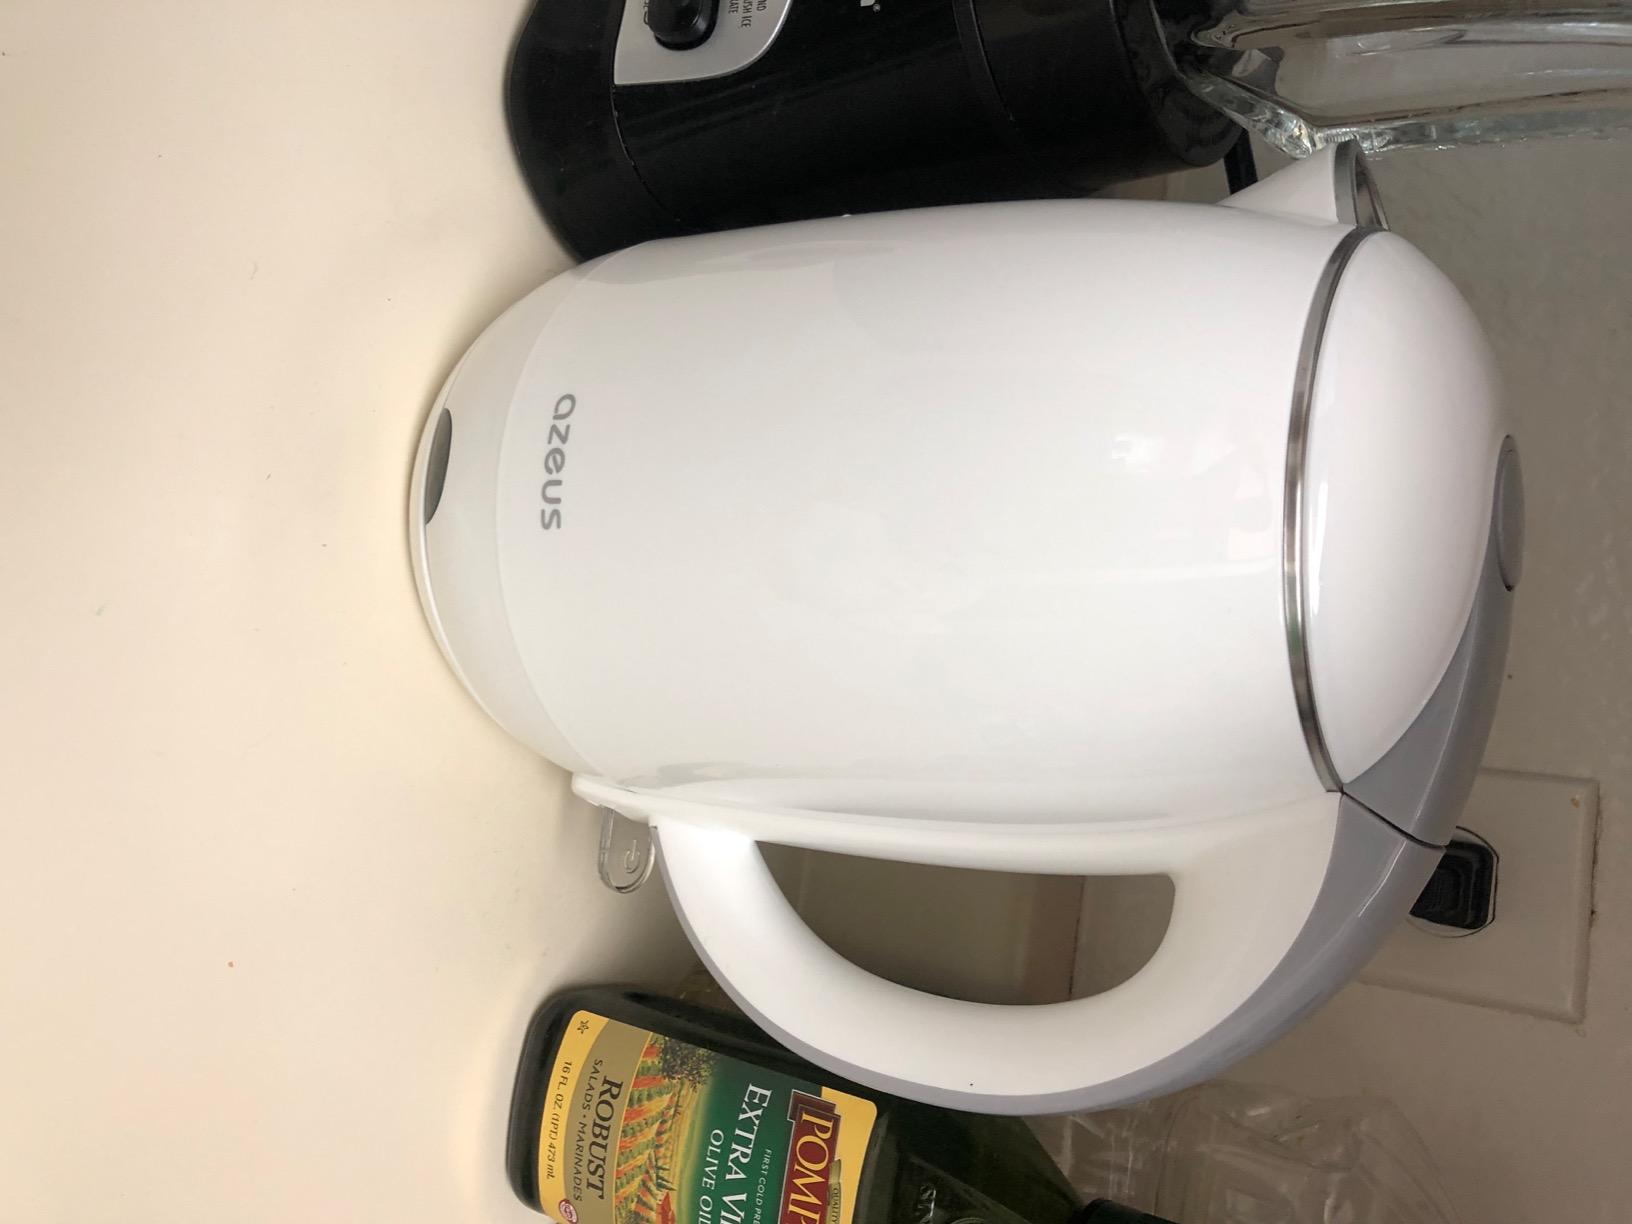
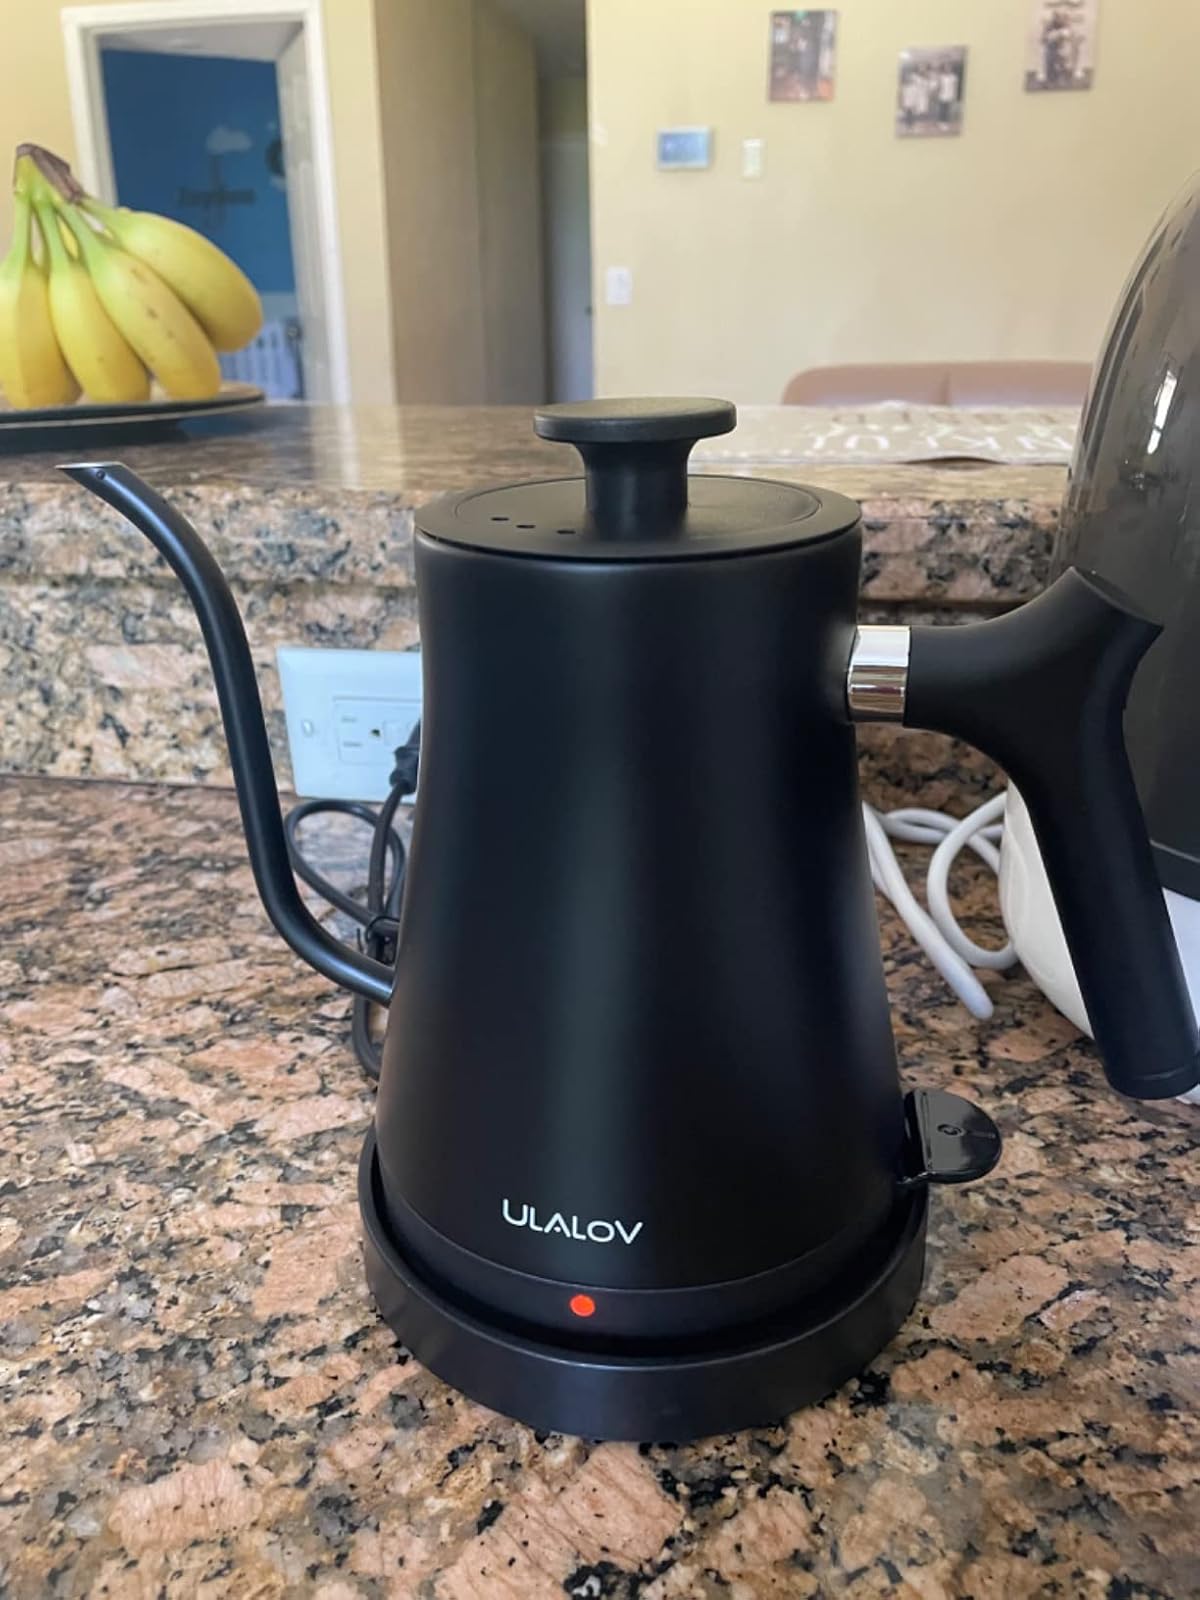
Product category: items_kettle
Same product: no